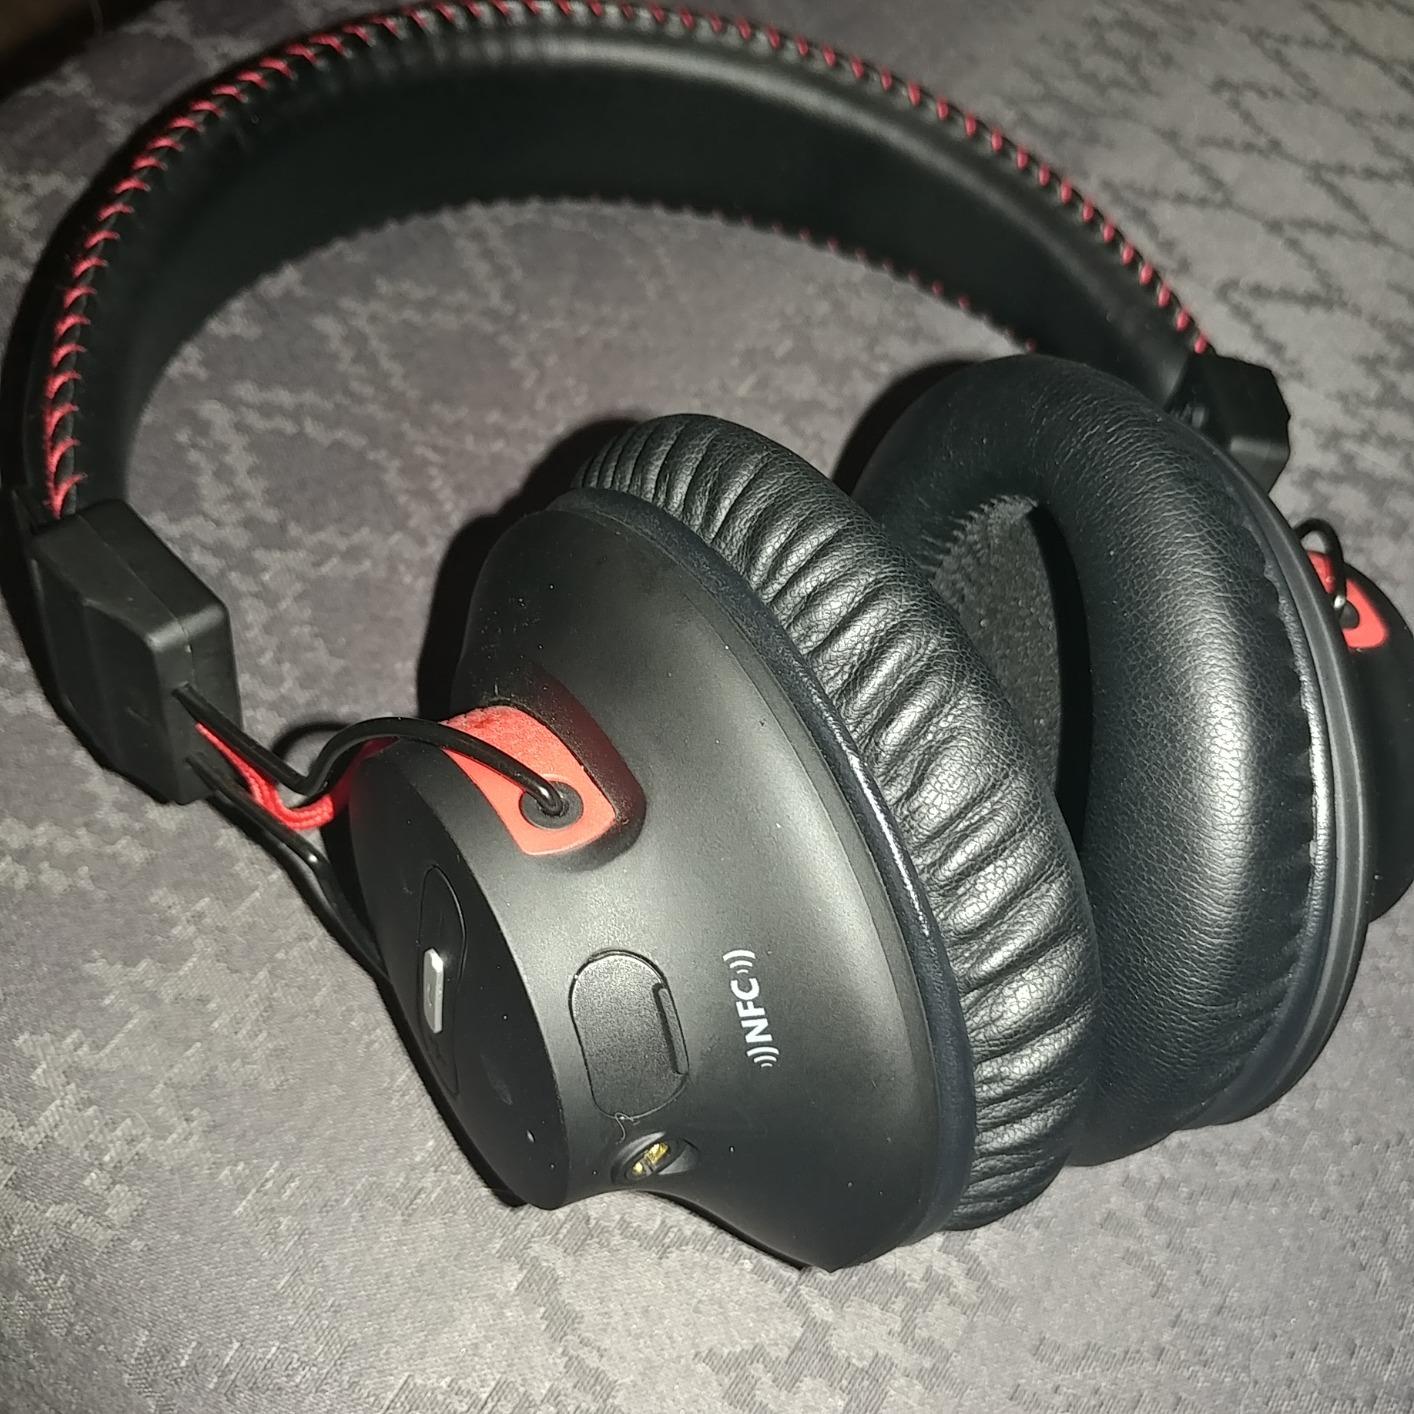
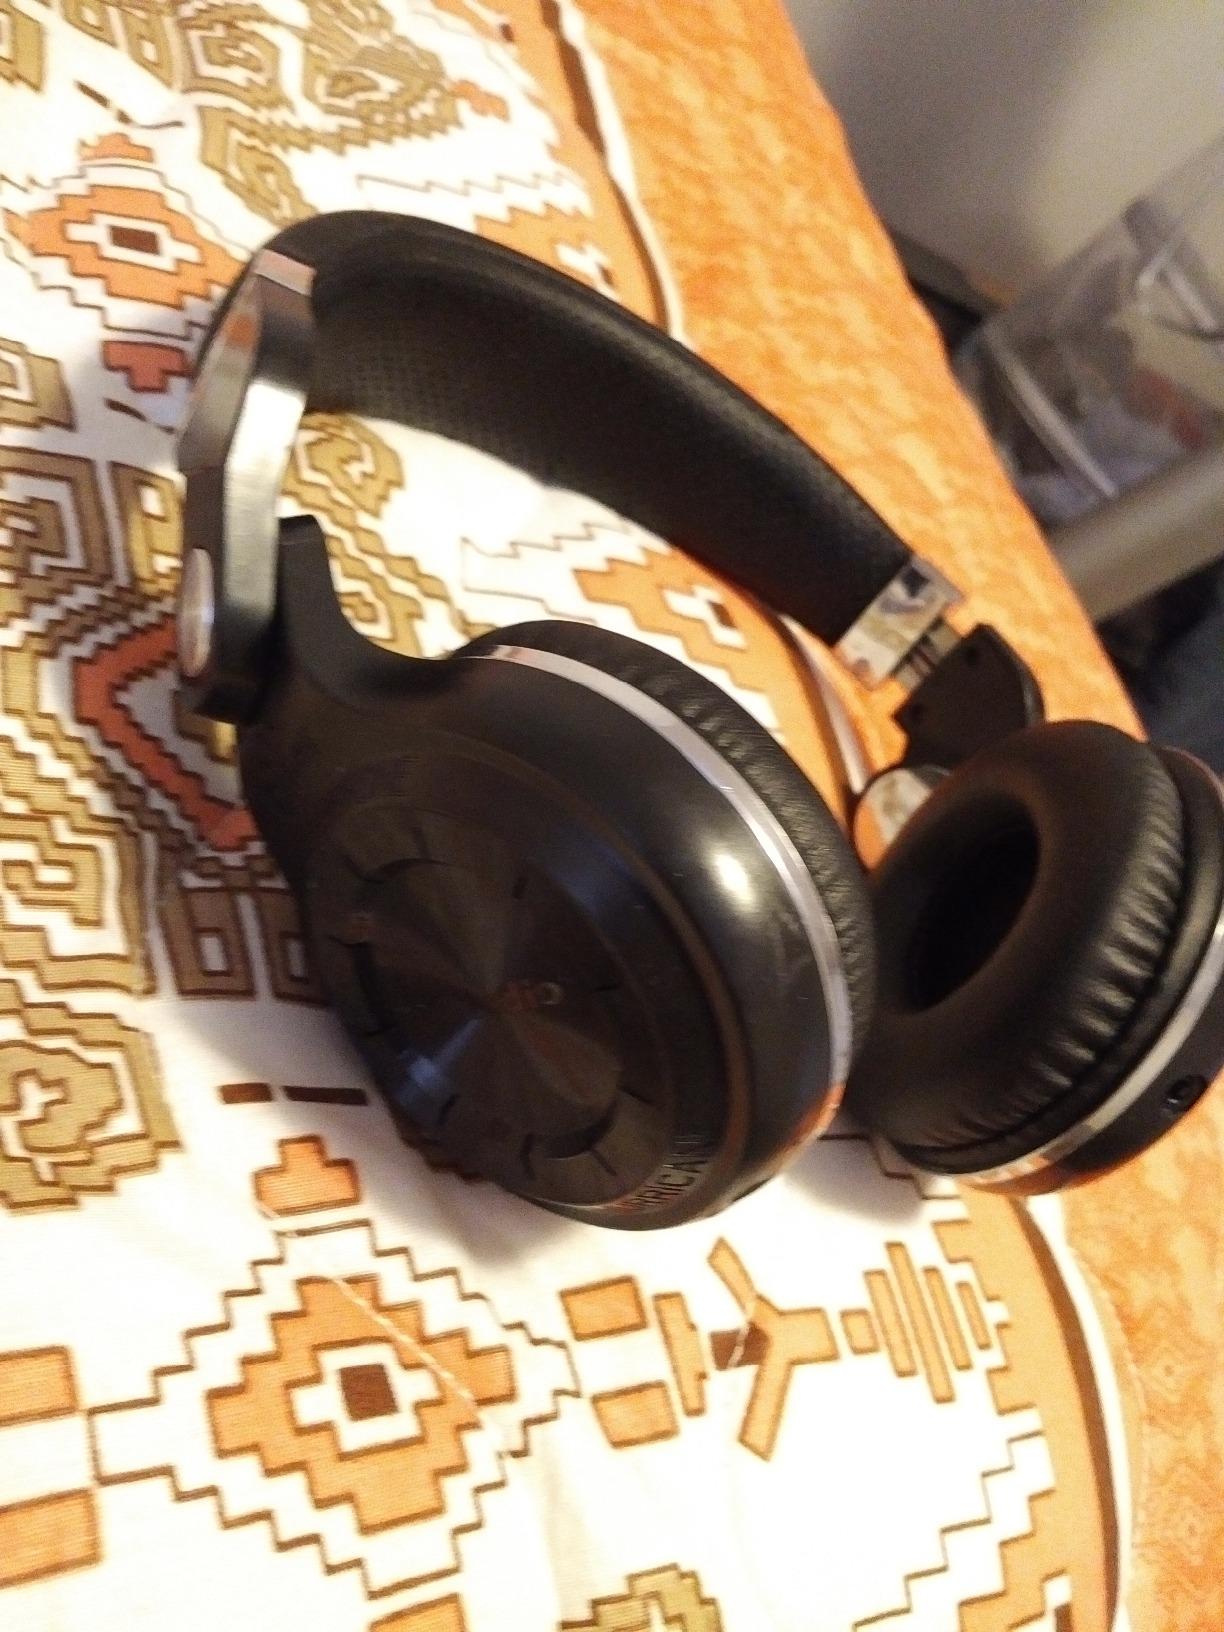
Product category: headphones
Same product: no